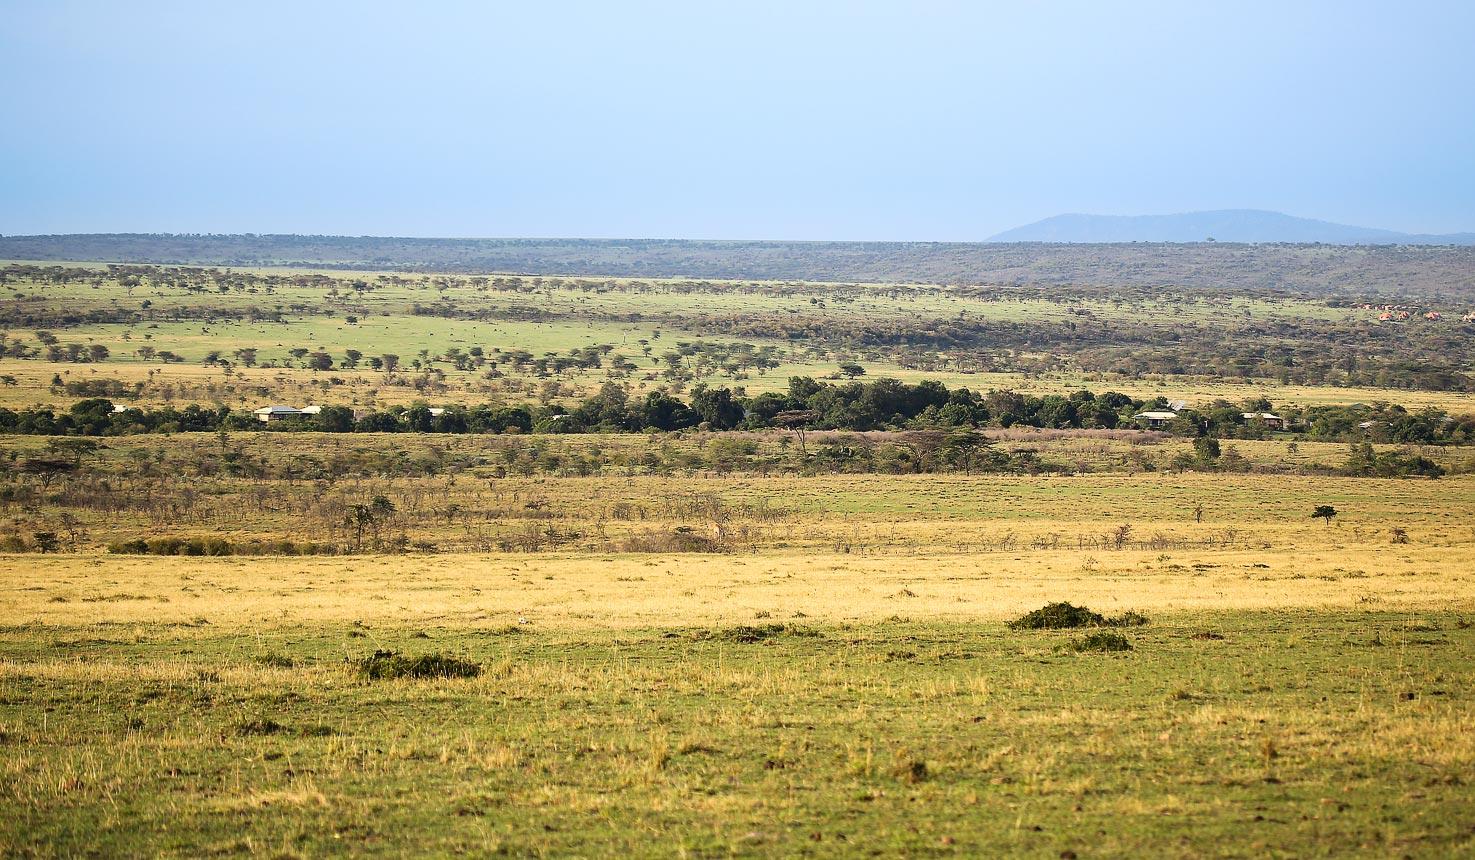
Eneo kubwa la wazi lenye ardhi tambarare, lililozungukwa na uoto wa asili kama vile nyasi fupi, vichaka na miti iliyotawanyika, nakutengeneza mandhari kwa ajili ya makazi ya watu au hifadhi ya wanyama pori.